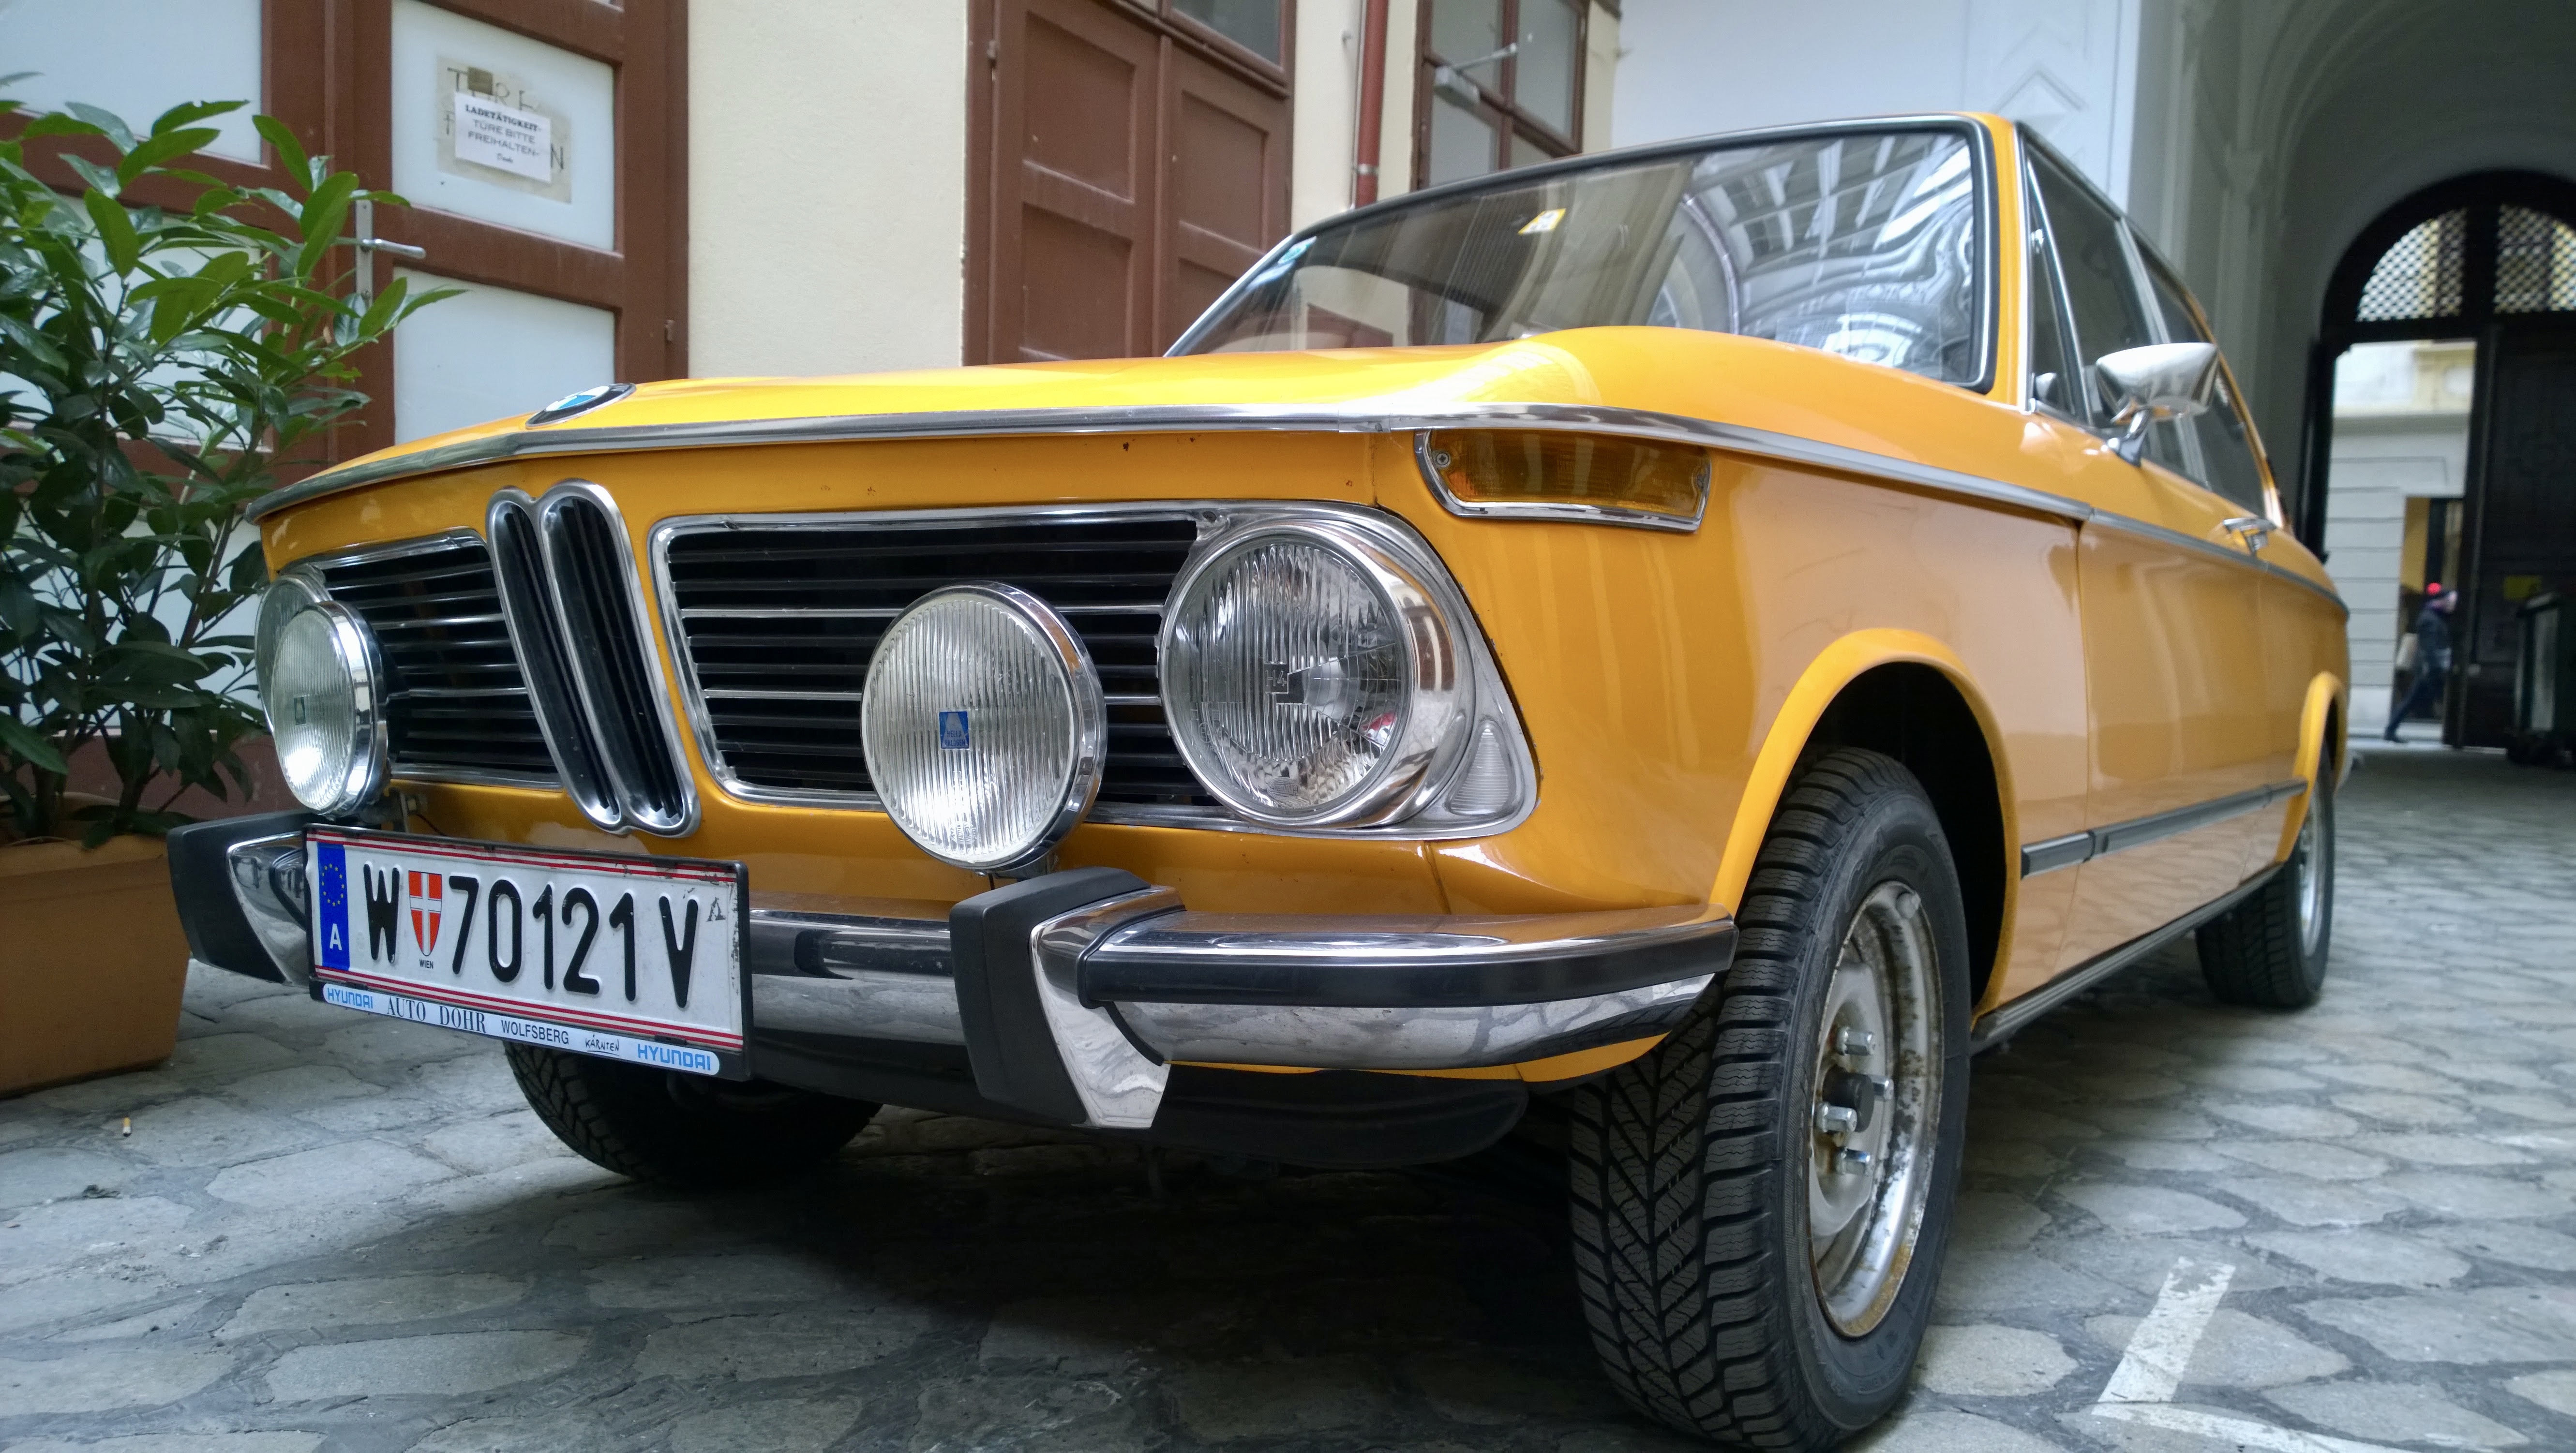
car, vehicle, auto, automotive, sports car, sedan, oldtimer, bmw, classic, convertible, pkw, rarity, antique car, vintage car automobile, land vehicle, automobile make, automotive exterior, automotive design, family car, executive car, bmw new class, bmw 2002tii